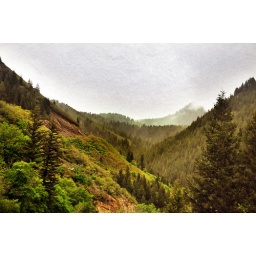
pine tree valley in af canyon 2